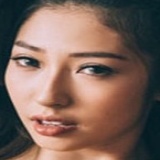
ca sĩ Khổng Tú Quỳnh